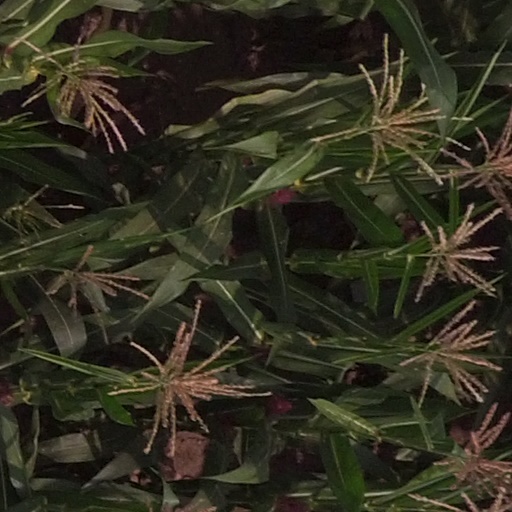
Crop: maize; corn